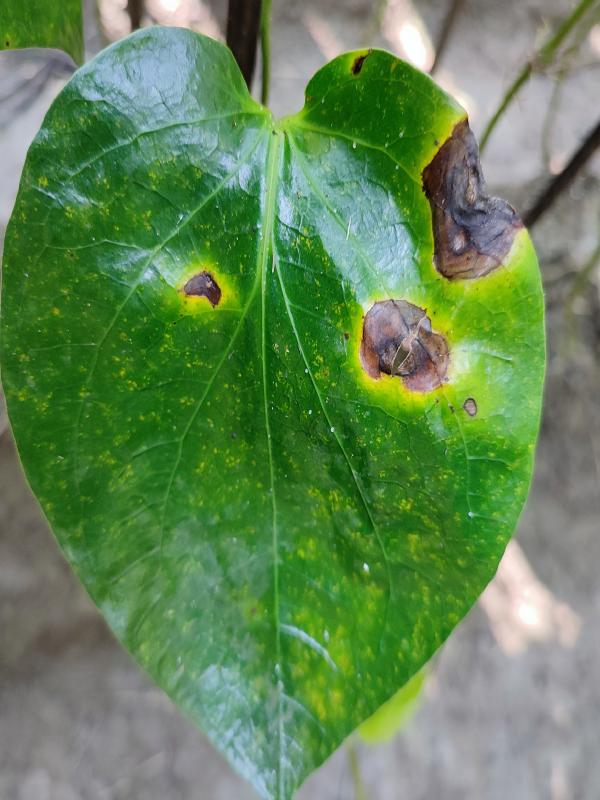
Label: Bacterial_Leaf_Disease